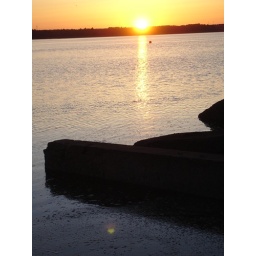
Sunsetting over Seabrook Harbor, NH, the ocean was very calm and the Power plant is off to the right, 2006